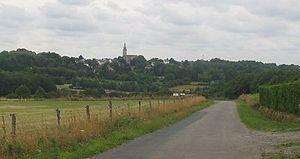
Le bourg de Fégréac vu du nord.
Fégréac est une commune de l'Ouest de la France, située dans le département de la Loire-Atlantique, en région Pays de la Loire.